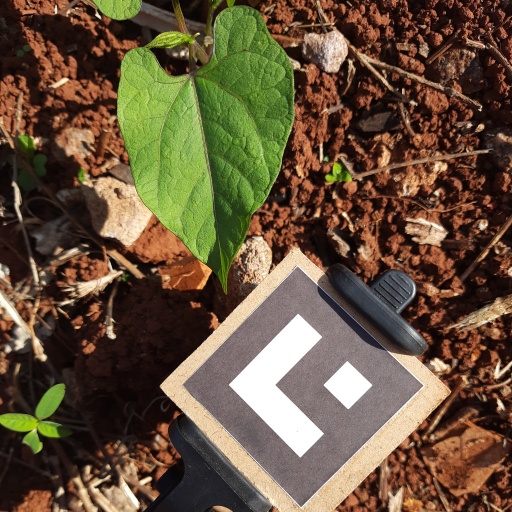
Observations: wavy surface, no eating holes, under sunlight